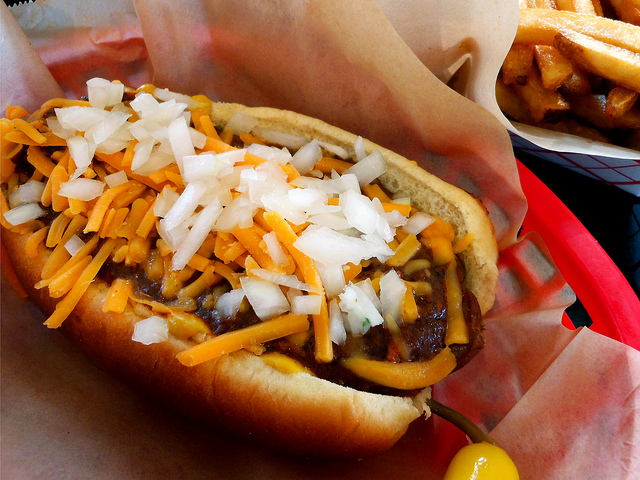
user: Given an image and a question. Answer the question in a short answer. Question: What type of food is this? Short Answer:
assistant: hotdog